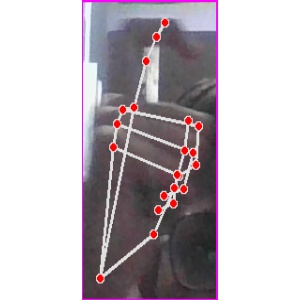
अक्षर: ट